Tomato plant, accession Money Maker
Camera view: bottom (45 deg); turntable rotation: 0 degrees
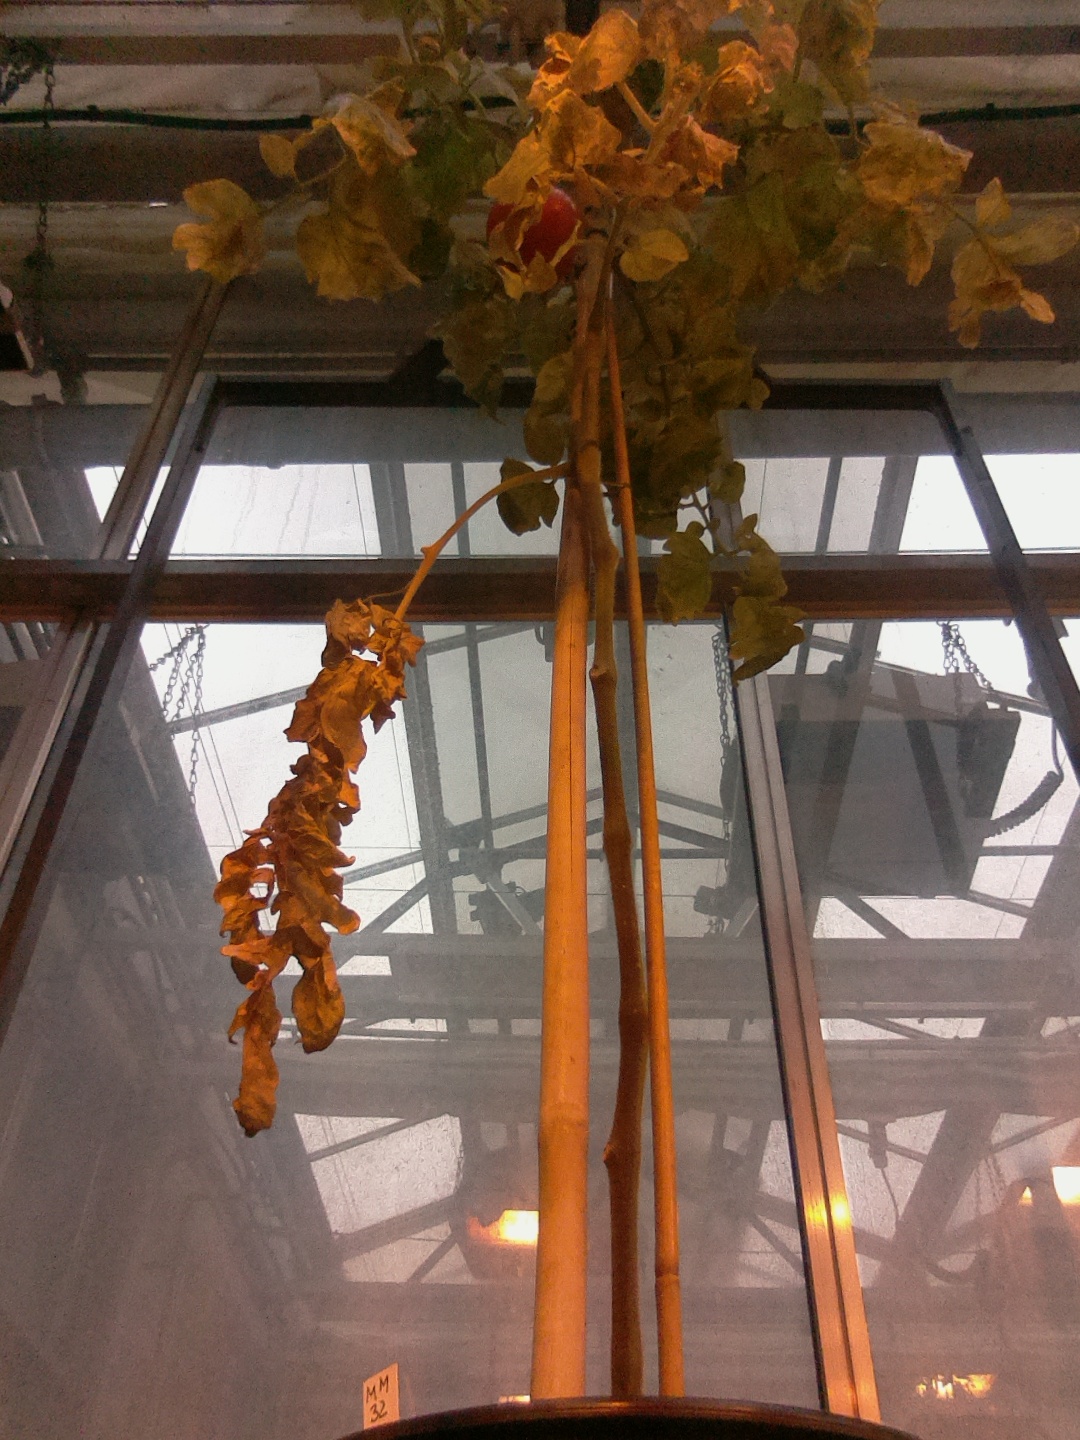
BBCH growth stage 81: 10%-20% of fruits show typical fully ripe color